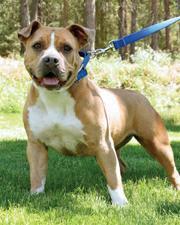
Staffordshire_bullterrier